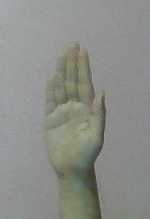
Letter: seen